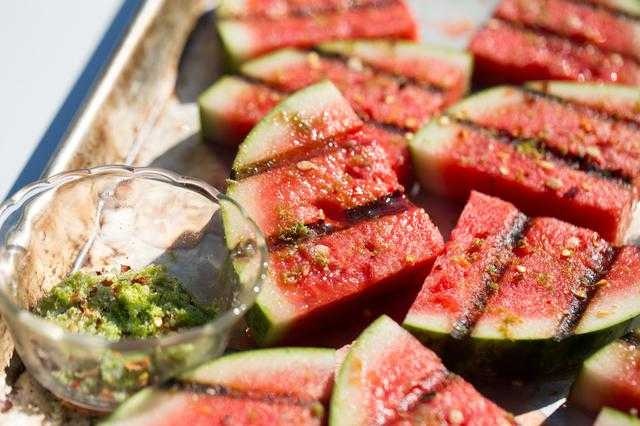
Label: Watermelon